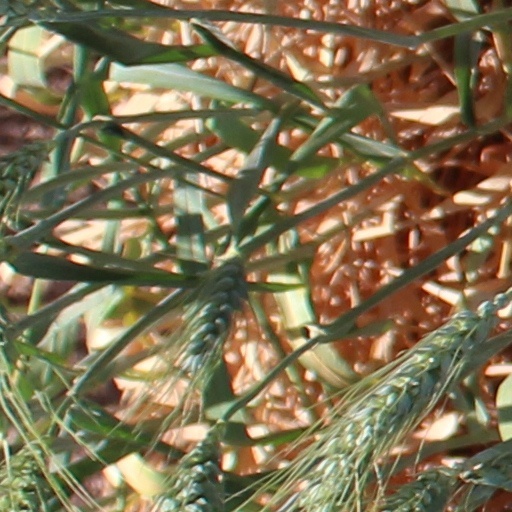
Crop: wheat